Sam Amidon

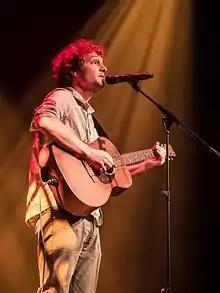
Amidon at the Moers Festival 2016

Samuel Tear Amidon (born June 3, 1981) is an American singer, songwriter, and multi-instrumentalist.